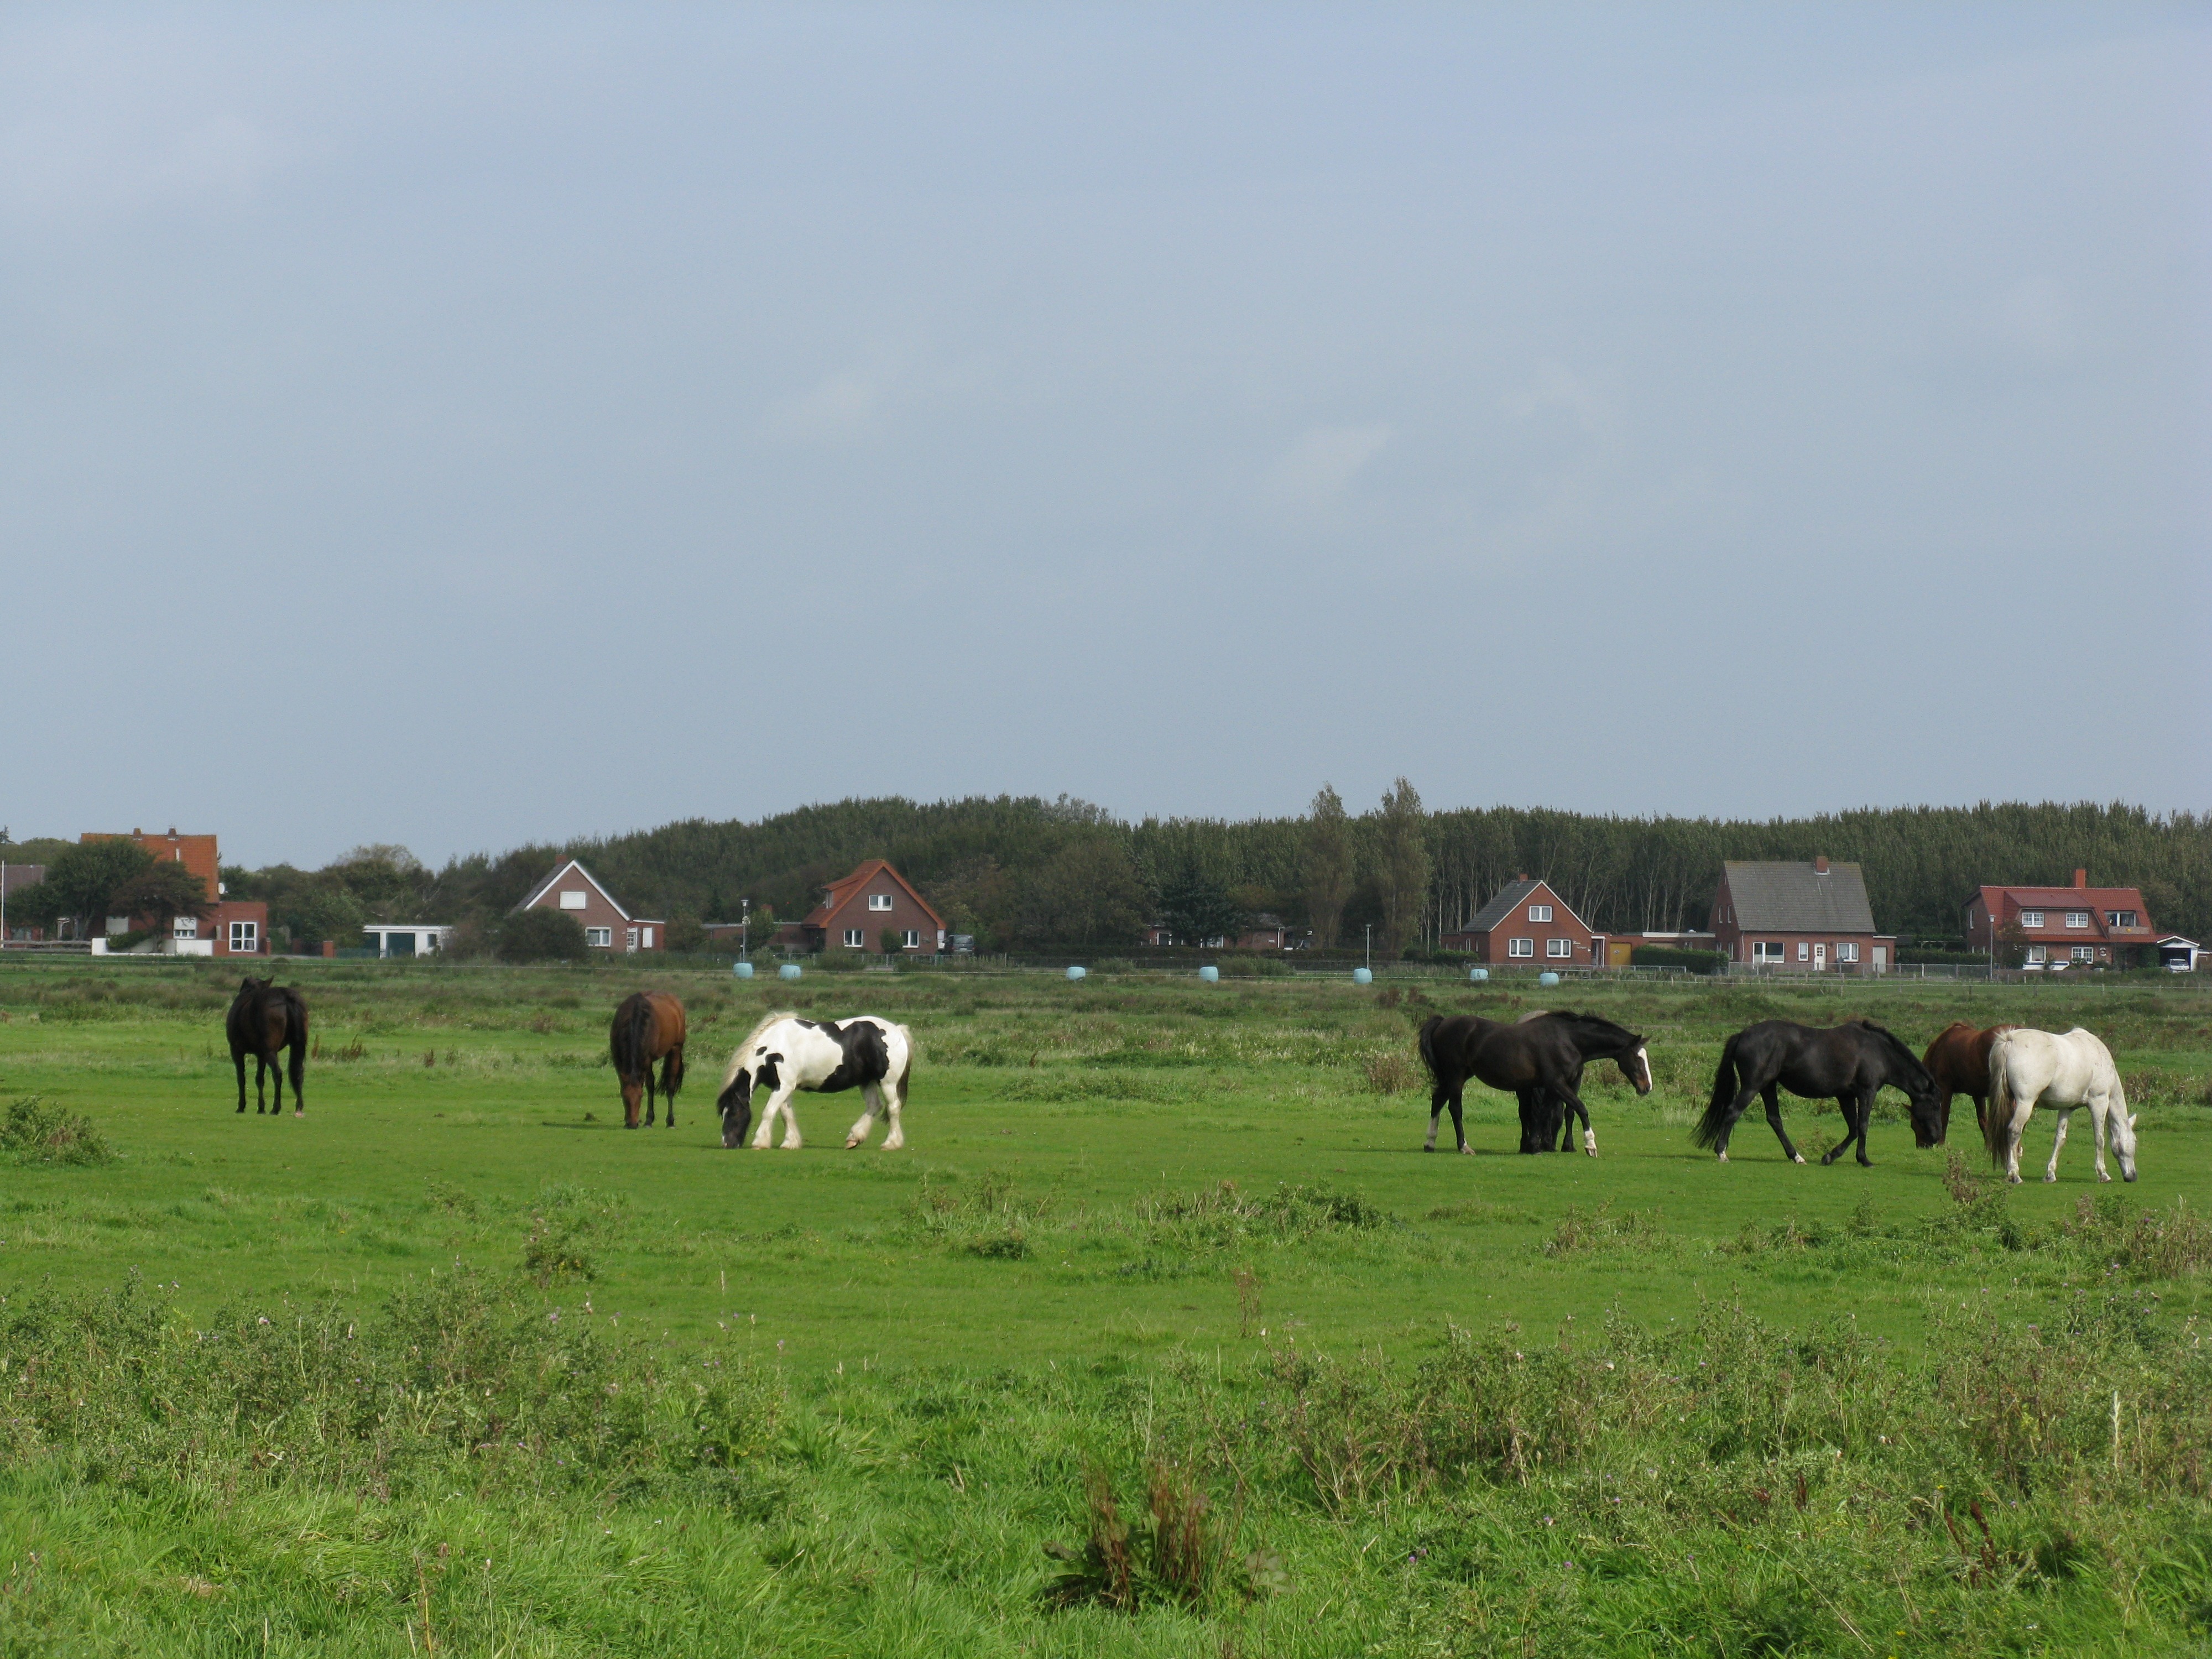
landscape, grass, field, farm, meadow, prairie, herd, pasture, grazing, ranch, horse, plain, horses, grassland, habitat, borkum, ecosystem, steppe, rural area, palomino, natural environment, cattle like mammal, horse like mammal